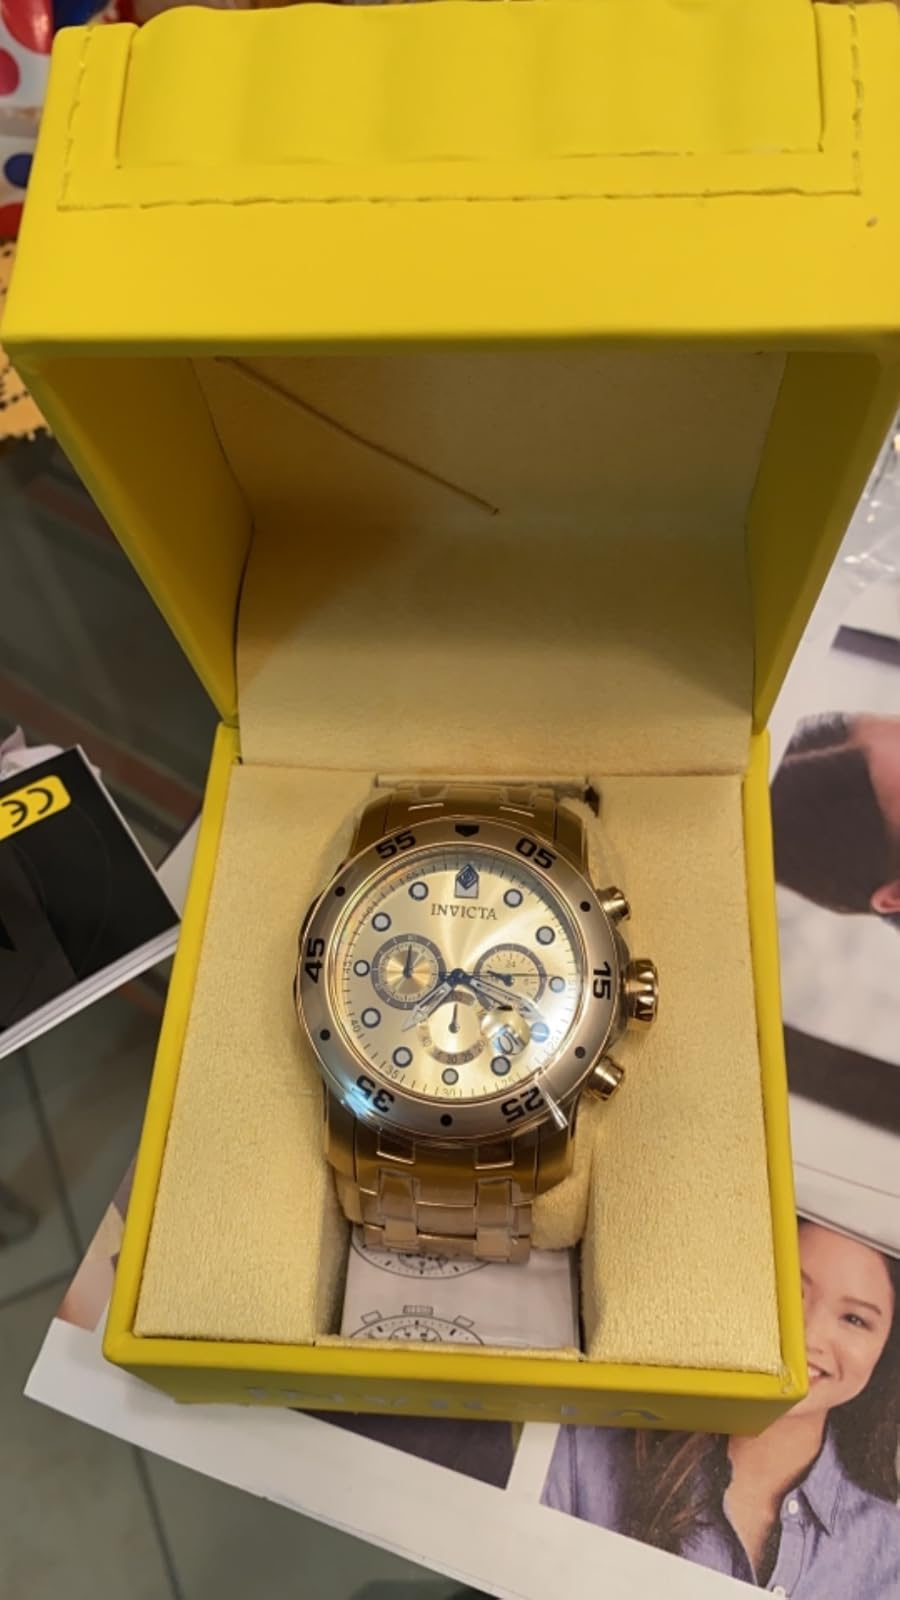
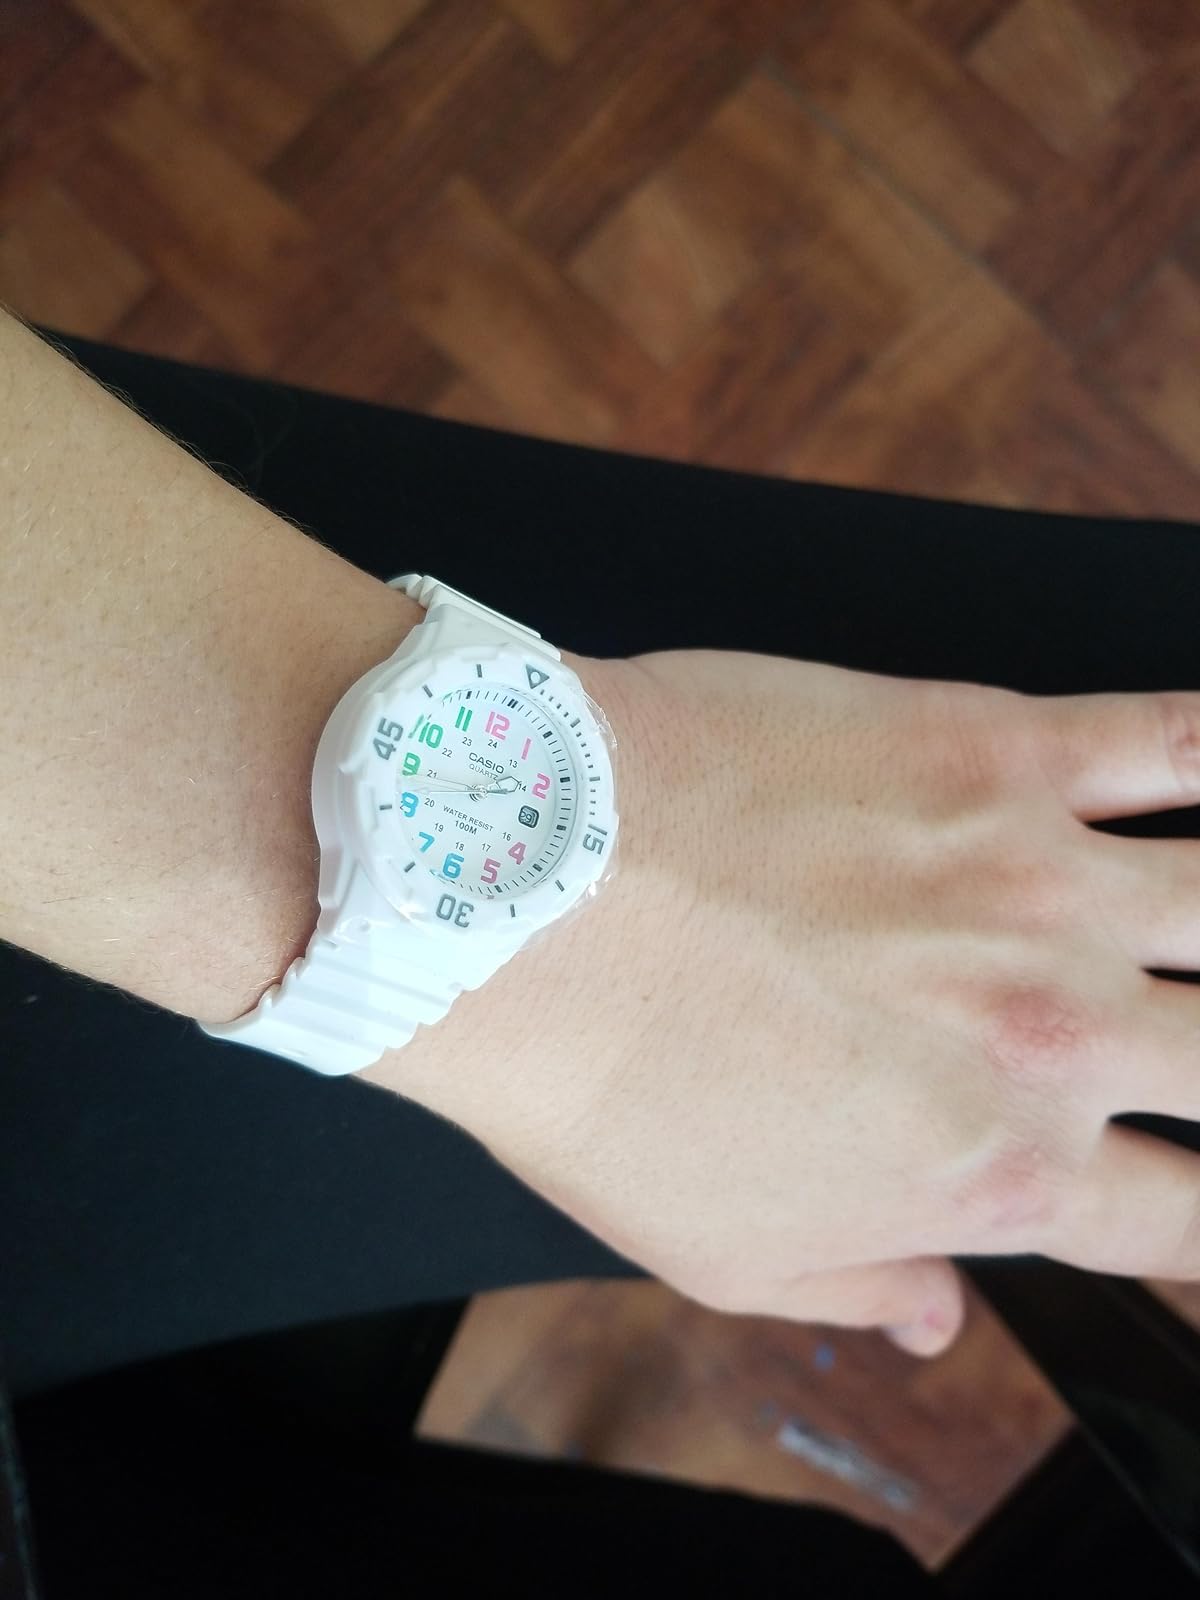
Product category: accessories_watch
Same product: no